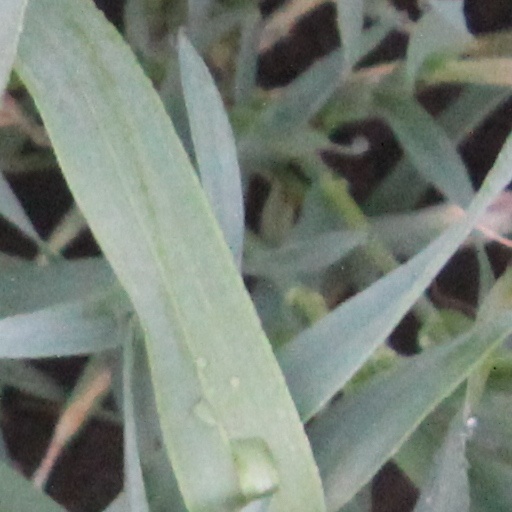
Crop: wheat